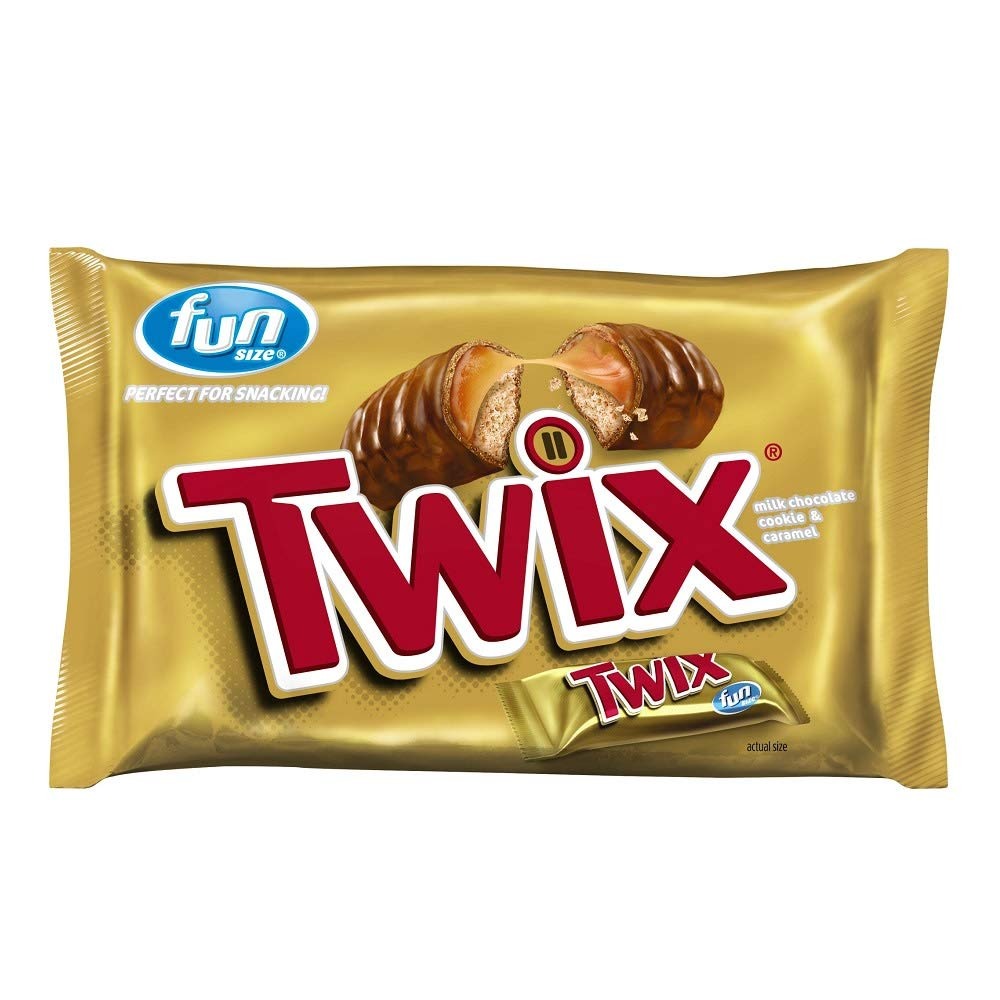
Item Name: TWIX Fun Size Caramel and Chocolate Cookie Bars, 10.83 Ounce
Bullet Point 1: Contains one (1) 10.83-ounce bag of TWIX Fun Size Caramel and Chocolate Cookie Candy Bars
Bullet Point 2: Made with crunchy cookie, smooth caramel and creamy milk chocolate, TWIX Cookie Bars are a great chocolate treat or afternoon snack
Bullet Point 3: Enjoy all of the deliciousness of TWIX Cookie Bars in a fun, bite-sized candy
Bullet Point 4: TWIX Fun Size Chocolate Bars make the perfect candy treat or afternoon snack
Bullet Point 5: Great for the office or pantry
Value: 10.83
Unit: ounce

Price: 5.19